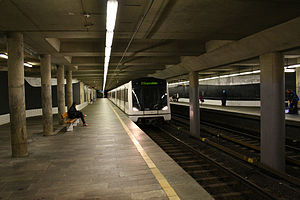
Furuset Station
Furuset Station.
Furuset Station er en metrostation på Furusetbanen på T-banen i Oslo. Stationen ligger ved Furuset senter mellem Lindeberg og Ellingsrudåsen. Fra 1978 til 1981 var den endestation for banen, der fik navnet Furusetbanen. I 1981 blev banen forlænget til Ellingsrudåsen.